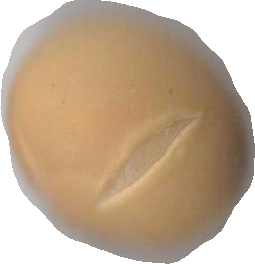
Variety: Grobogan